Isobel Batt-Doyle

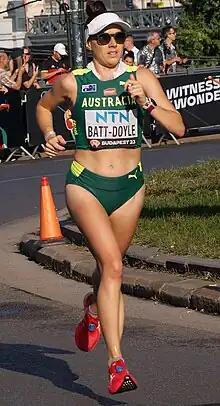
Batt-Doyle in 2023

Isobel Batt-Doyle (born 14 September 1995) is an Australian Olympic athlete.